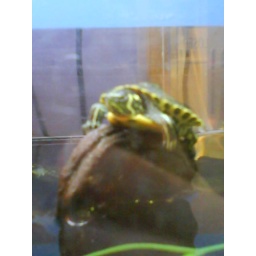
I think this is a terapin not a turtle but I like turtles =] Also in the pet shop.